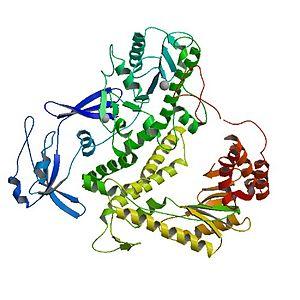
L'ADN polymérase Pfu, souvent appelée Pfu polymérase par anglicisme, est l'ADN polymérase de Pyrococcus furiosus, une archée hyperthermophile. En tant qu'ADN polymérase, cette nucléotidyltransférase a pour fonction de répliquer l'ADN au cours de la division cellulaire.
Les ADN polymérases thermostables sont des ADN polymérases issues d'organismes thermophiles, comme certaines bactéries de l'ordre des archaea et leurs pathogènes. Ces polymérases sont stables à hautes températures et peuvent donc être utilisées pour la réaction en chaîne par polymérase et autres méthodes permettant l'amplification et la modification de l'ADN.